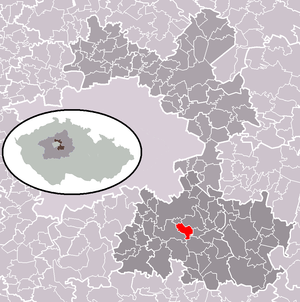
Všestary est une commune du district de Prague-Est, dans la région de Bohême-Centrale, en République tchèque. Sa population s'élevait à 921 habitants en 2020.